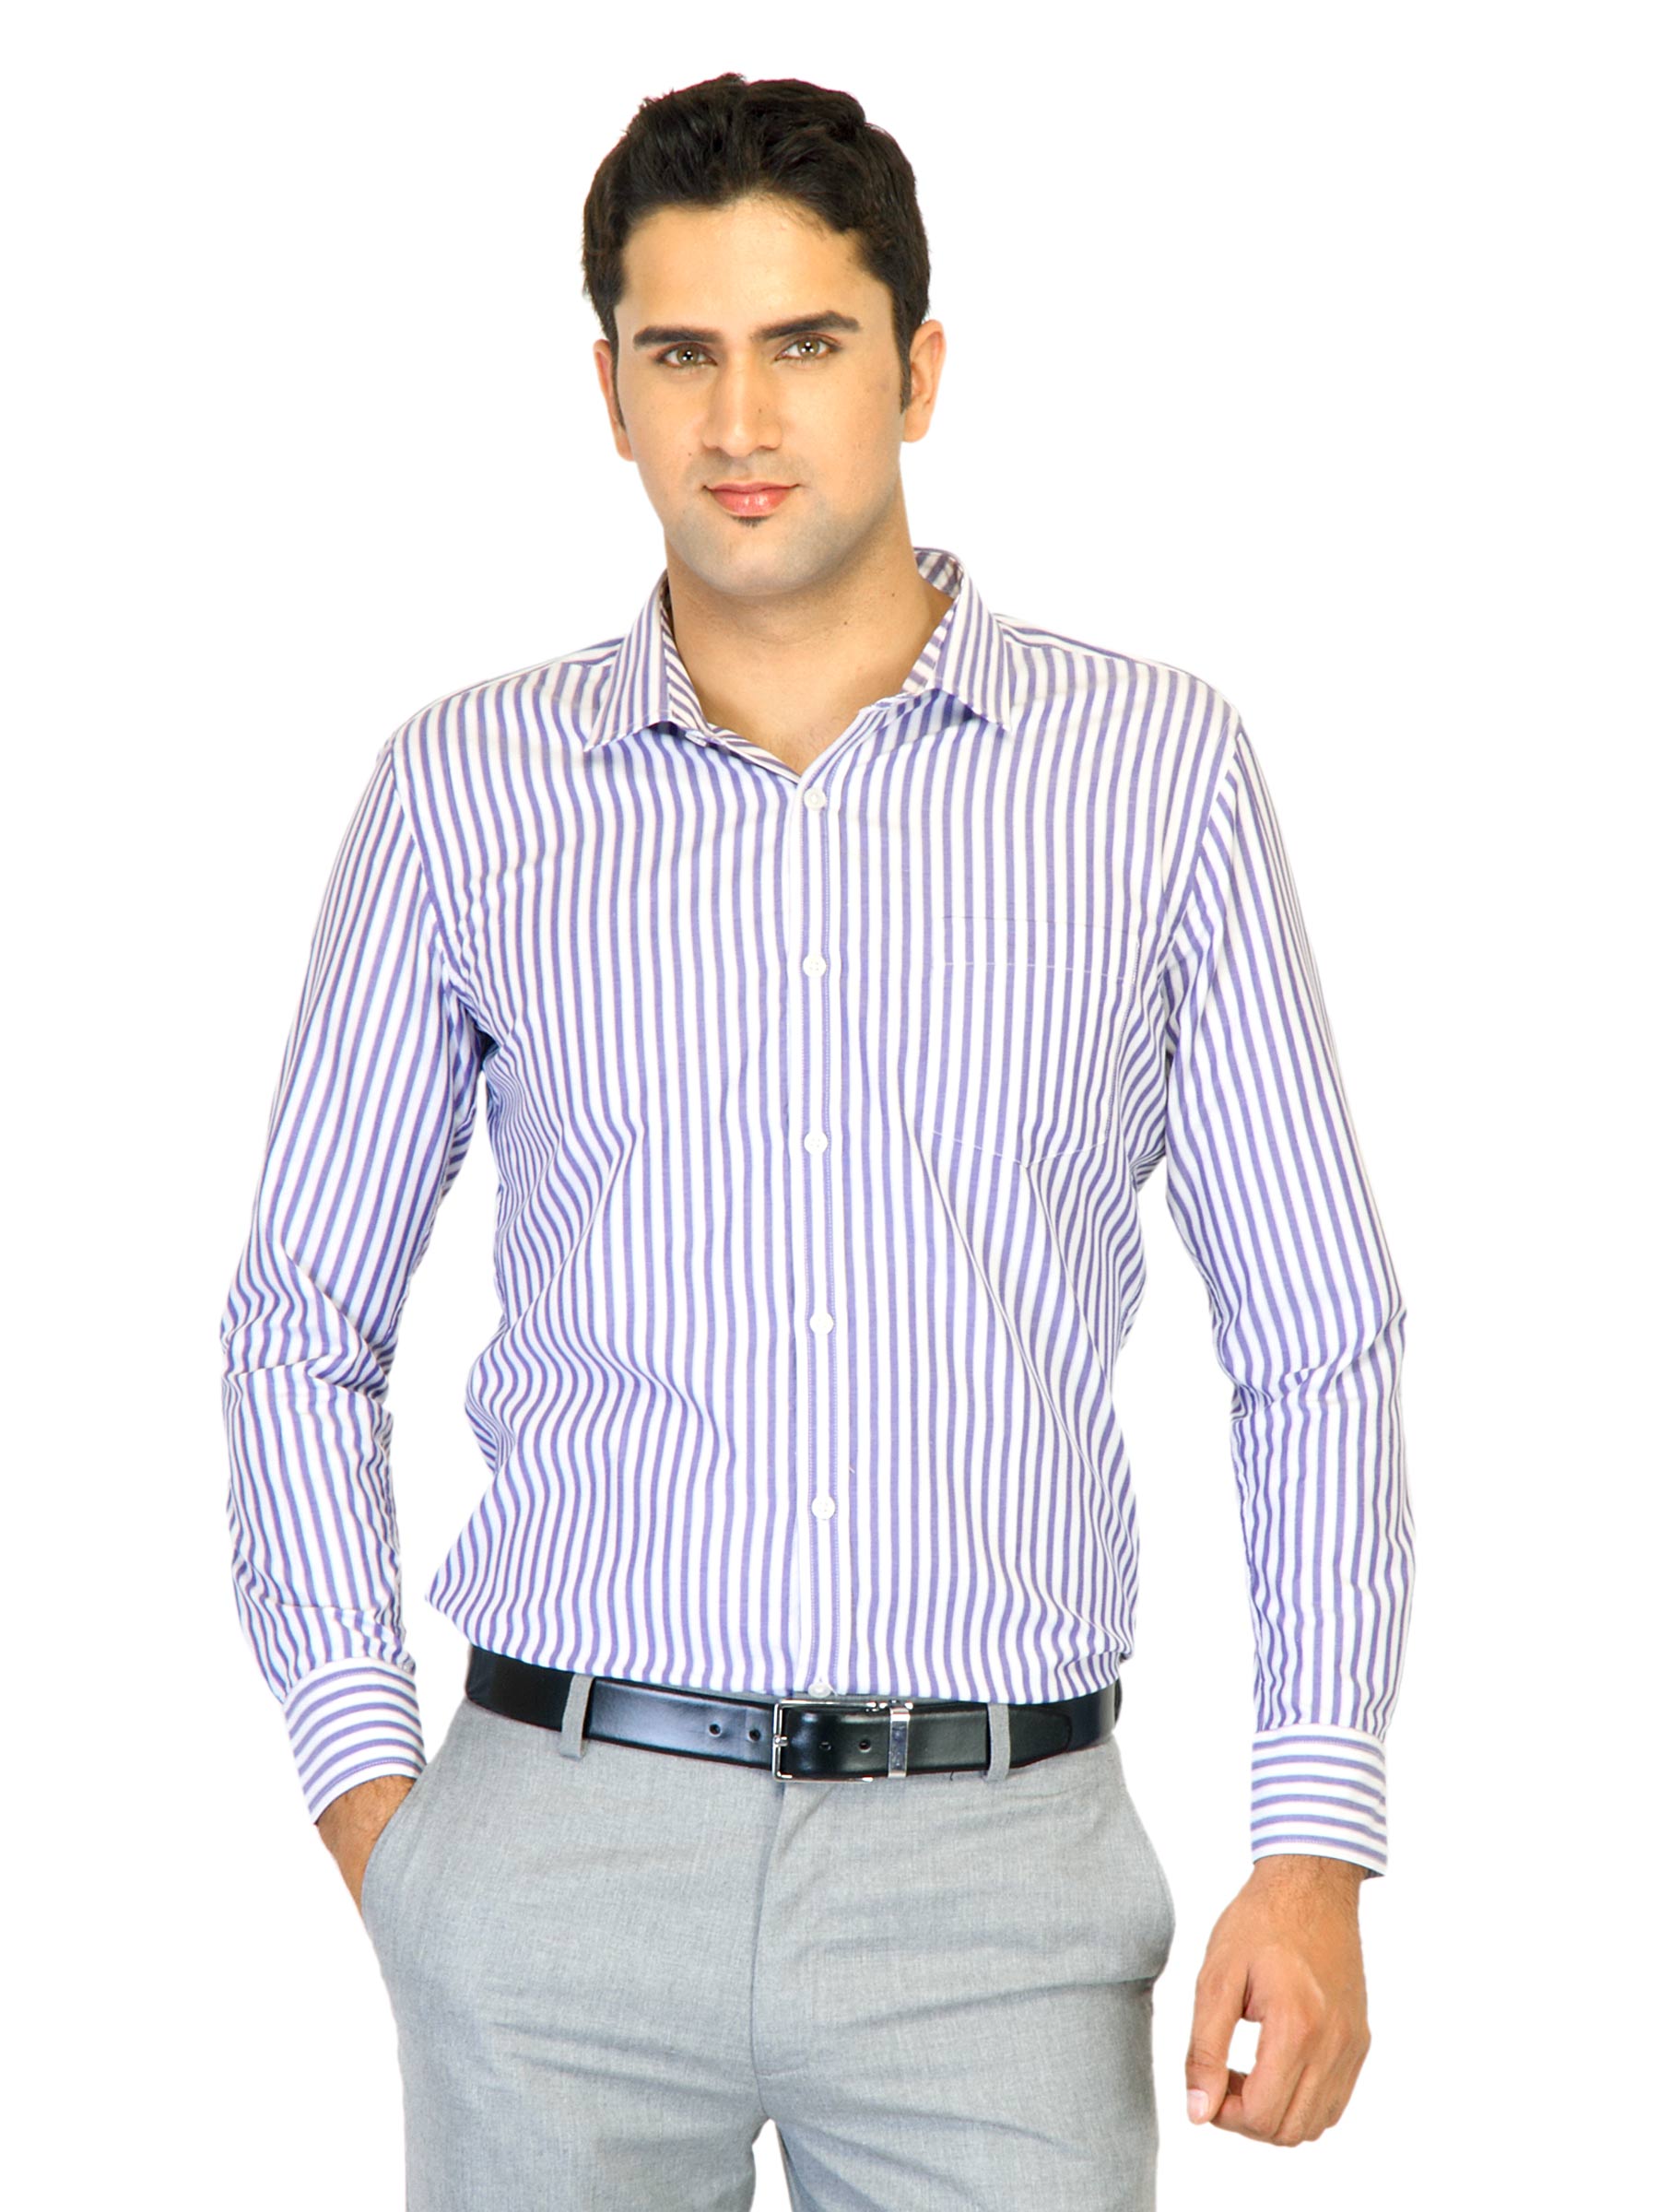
John Miller Men Stripes White Shirts
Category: Apparel / Topwear / Shirts
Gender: Men
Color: White
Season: Summer 2011
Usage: Formal